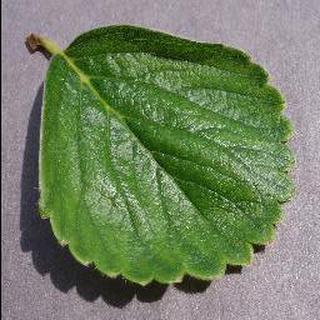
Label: healthy_strawberry